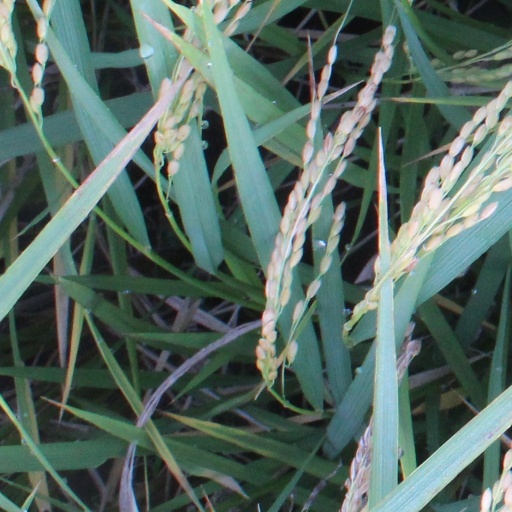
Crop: rice